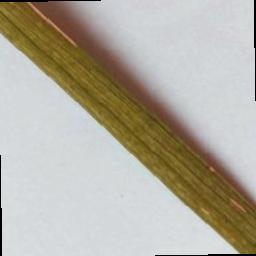
Label: Rice___Leaf_Blast